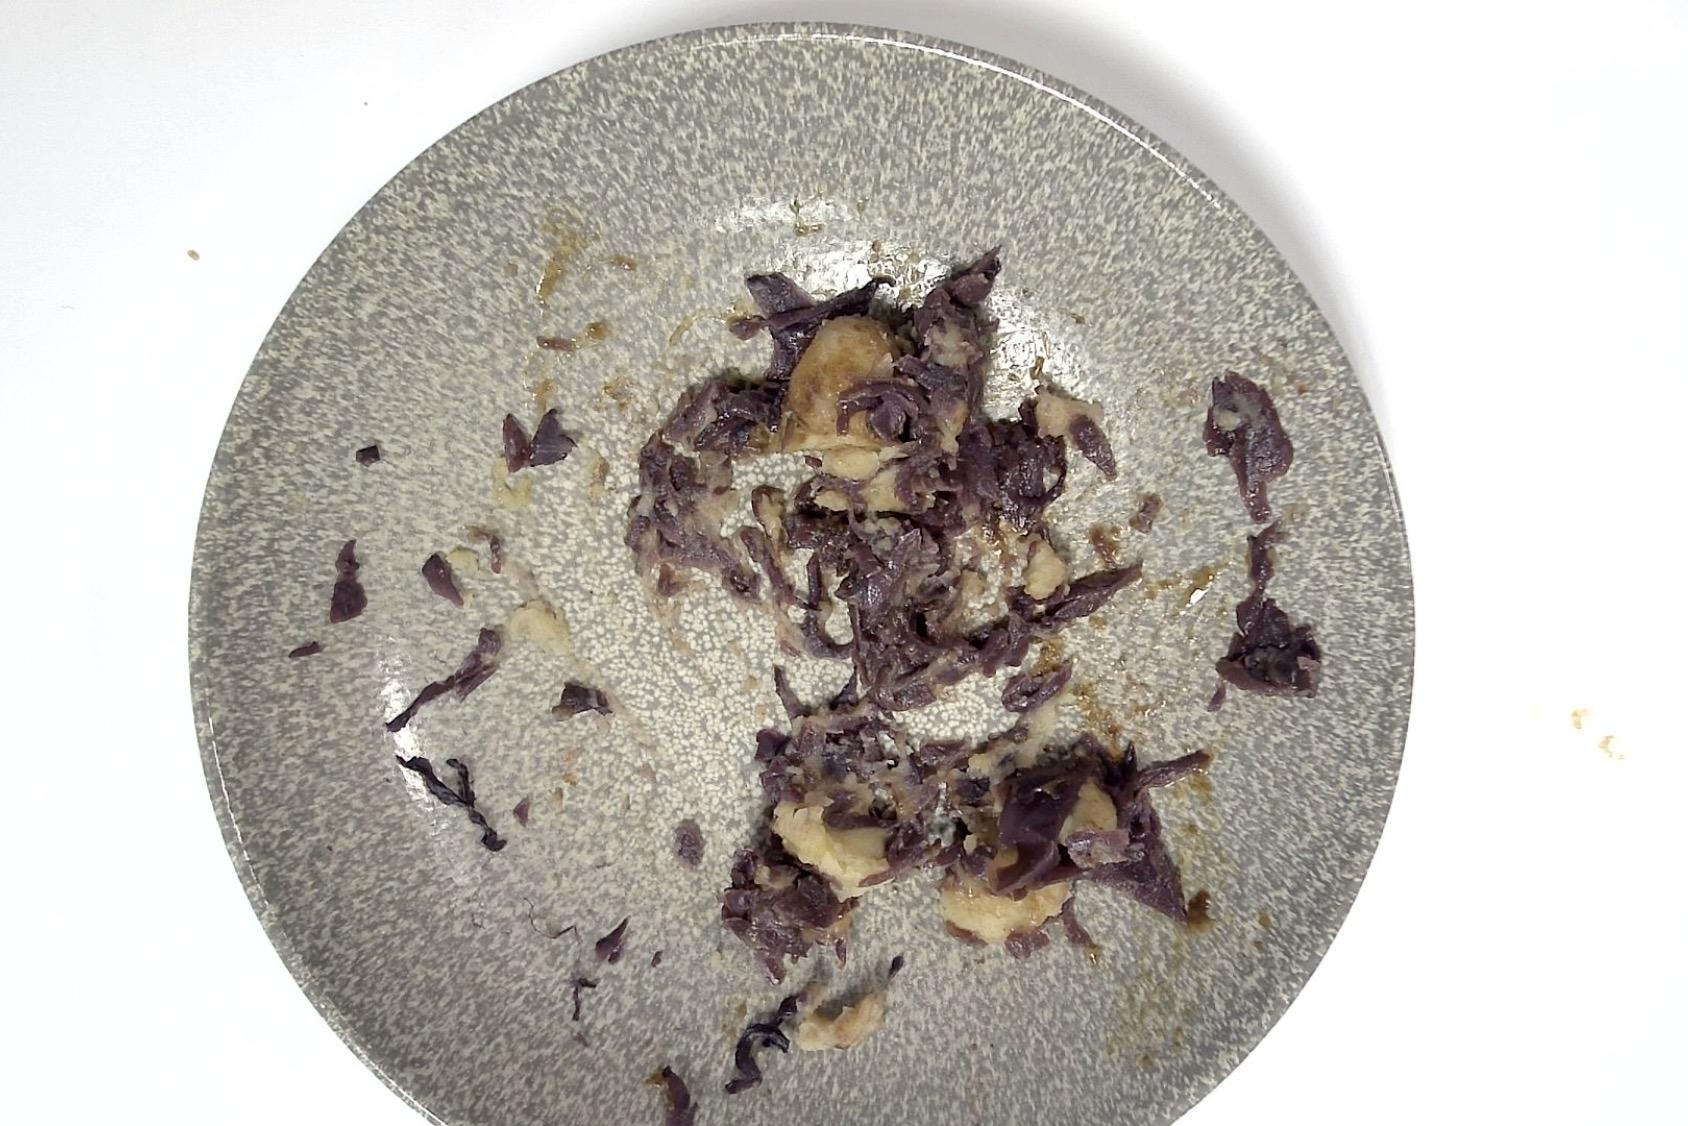
Gericht: Rostbratwurst mit Rotkohl , Kartoffelpüree , Braune Sauce
Portionsgröße: Normale Portion
Zutaten: Kartoffelpüree , Rotkohl, Braune Sauce , Rostbratwurst
Gewicht vorher: 300 g
Kalorien vorher: 360,980 kcal
Gewicht nachher: 214 g
Kalorien nachher: 257,499 kcal